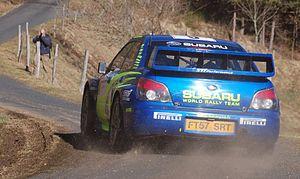
Equipage Solberg-Mills au Rallye du Monte-Carlo 2008
Petter Solberg, né le 18 novembre 1974 à Askim, est un pilote de rallye et de rallycross norvégien. Vainqueur de 13 rallyes en mondial, il est le champion du monde 2003, et a terminé vice-champion en 2002, 2004 et 2005. En 2014, il devient le tout premier champion du monde de rallycross, titre qu'il conserve en 2015. Il est le premier pilote champion du monde FIA dans deux disciplines différentes.